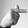
ASL letter: T